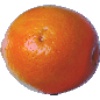
Label: Tangelo 1